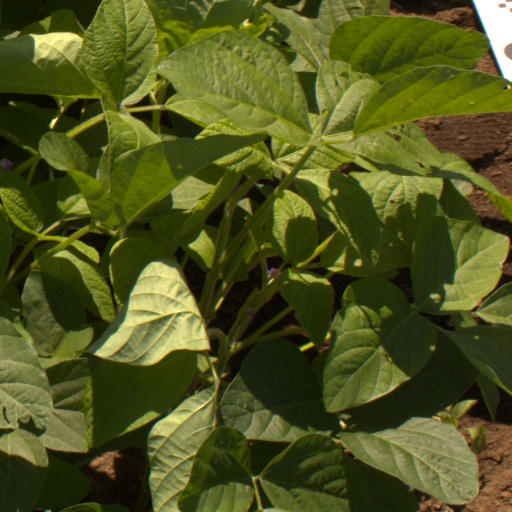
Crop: soybean